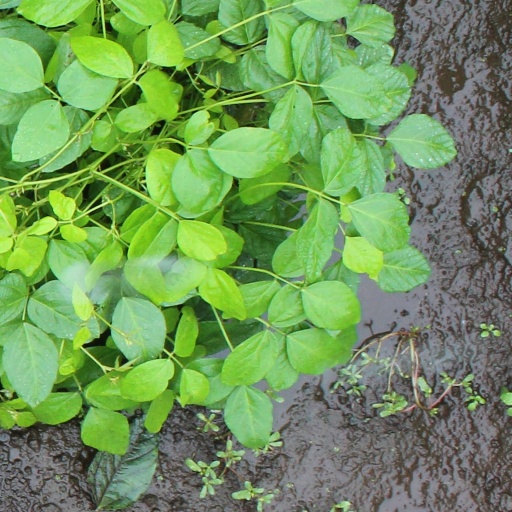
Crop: soybean